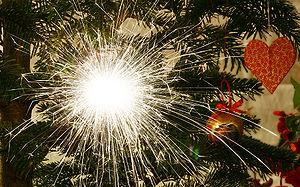
Un cierge magique, du nom des cierges religieux, est une baguette d'une vingtaine de centimètres de long, enduite d'une matière pyrotechnique, de sorte qu'il brûle lentement en projetant autour de lui des étincelles dorées ou multicolores.